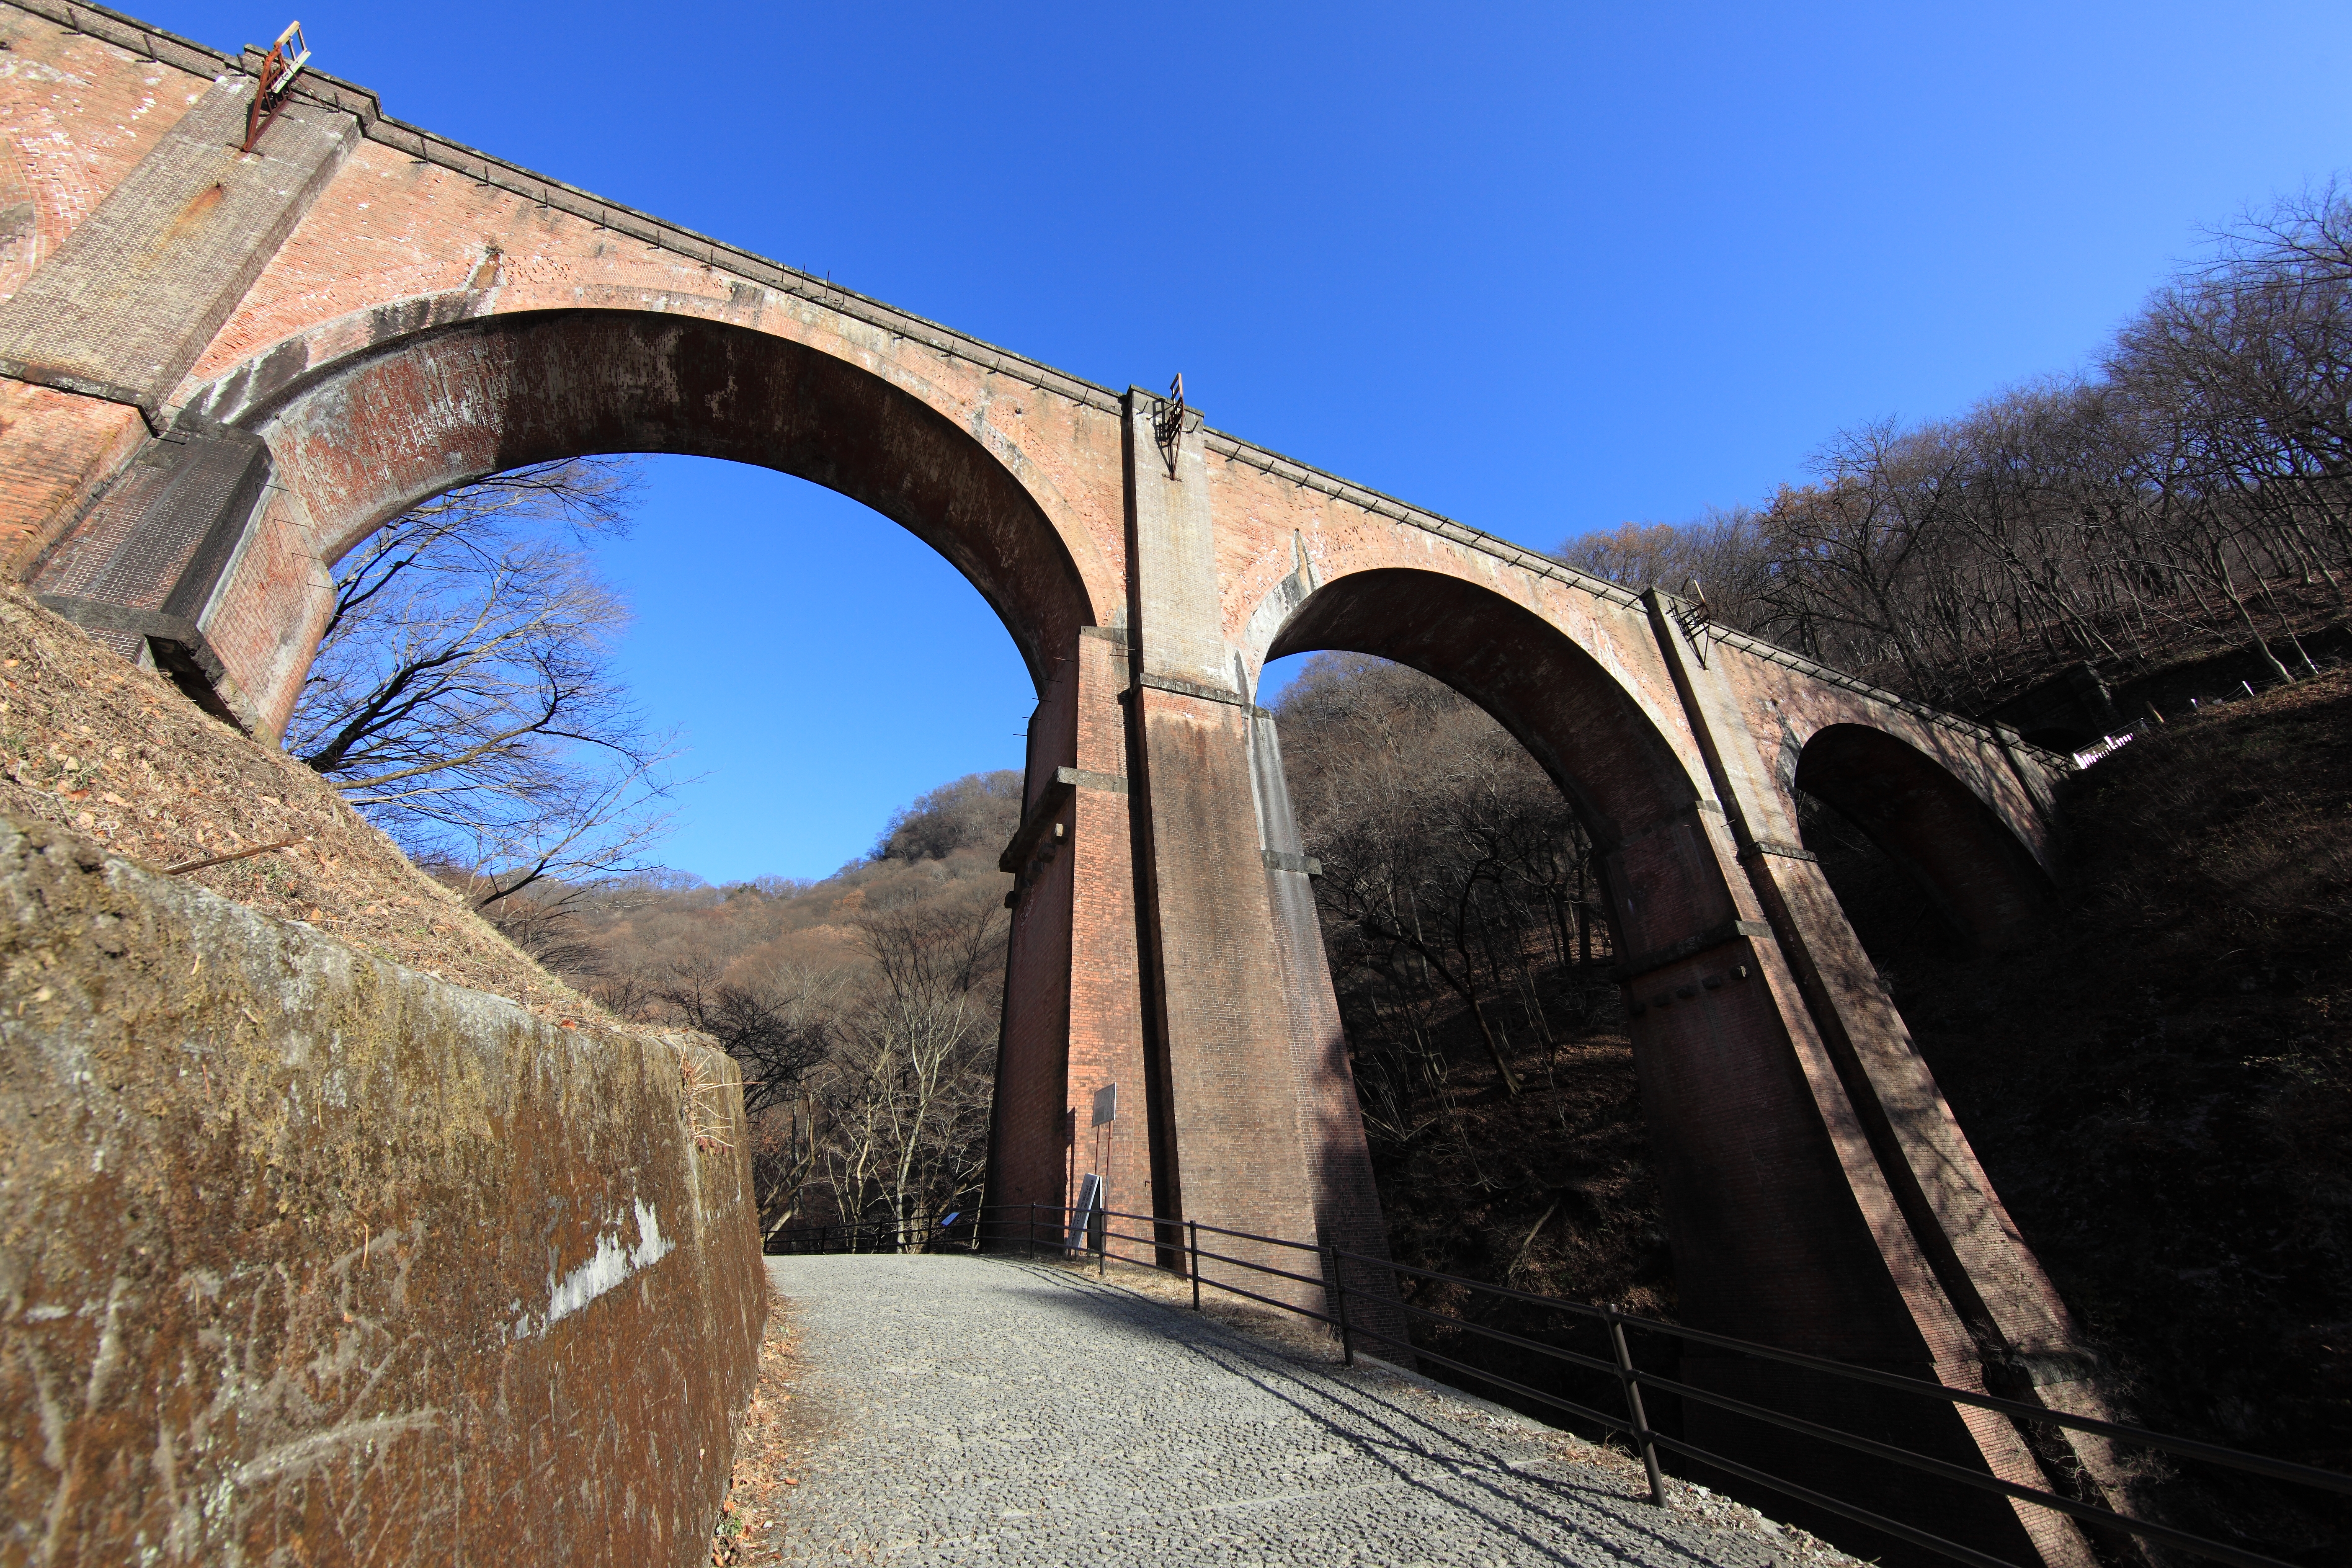
architecture, railway, road, bridge, wall, transport, arch, high, landmark, waterway, infrastructure, 5d, hires, viaduct, markii, hi, res, resolution, gunma, usui, annaka, aqueduct, arch bridge, ancient history, nonbuilding structure